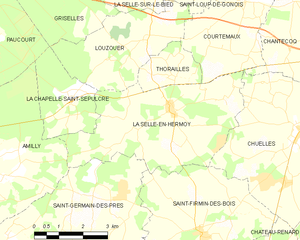
La Selle-en-Hermoy est une commune française, située dans le département du Loiret en région Centre-Val de Loire.